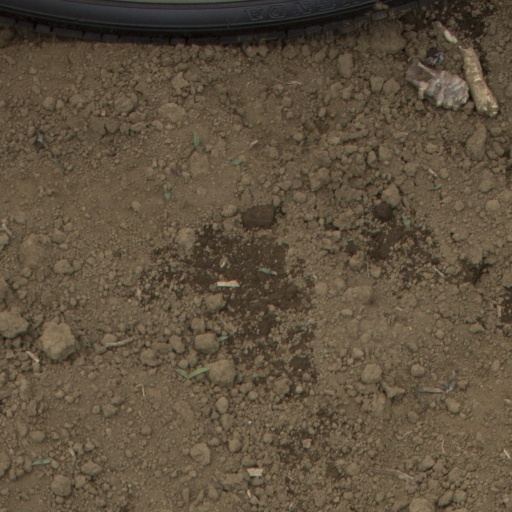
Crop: Jerusalem artichoke